Someone (film)

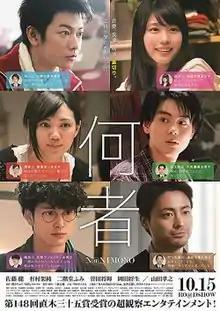

is a 2016 Japanese drama film based on the novel by the same name by Ryo Asai. It was released in Japan by Toho on October 15, 2016.